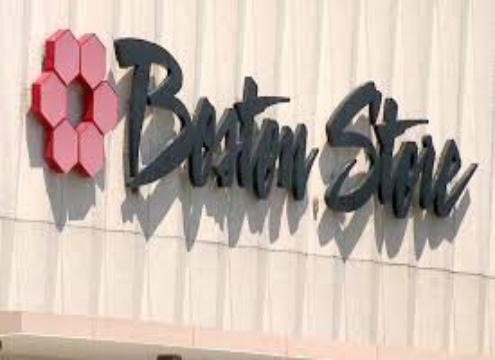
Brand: Boston Store
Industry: Others